Oru Iniya Udhayam

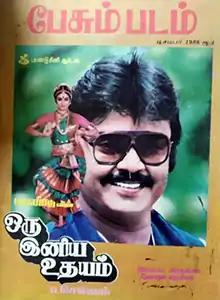
Poster

Oru Iniya Udhayam is a 1986 Indian Tamil-language romantic action film, directed by R. Selvam. The film stars Vijayakanth, Amala, V. K. Ramasamy and Vijayakumar. It was released on 13 December 1986.